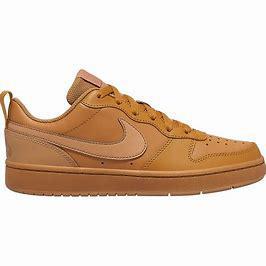
Brand: Nike
Model: Court Borough 2